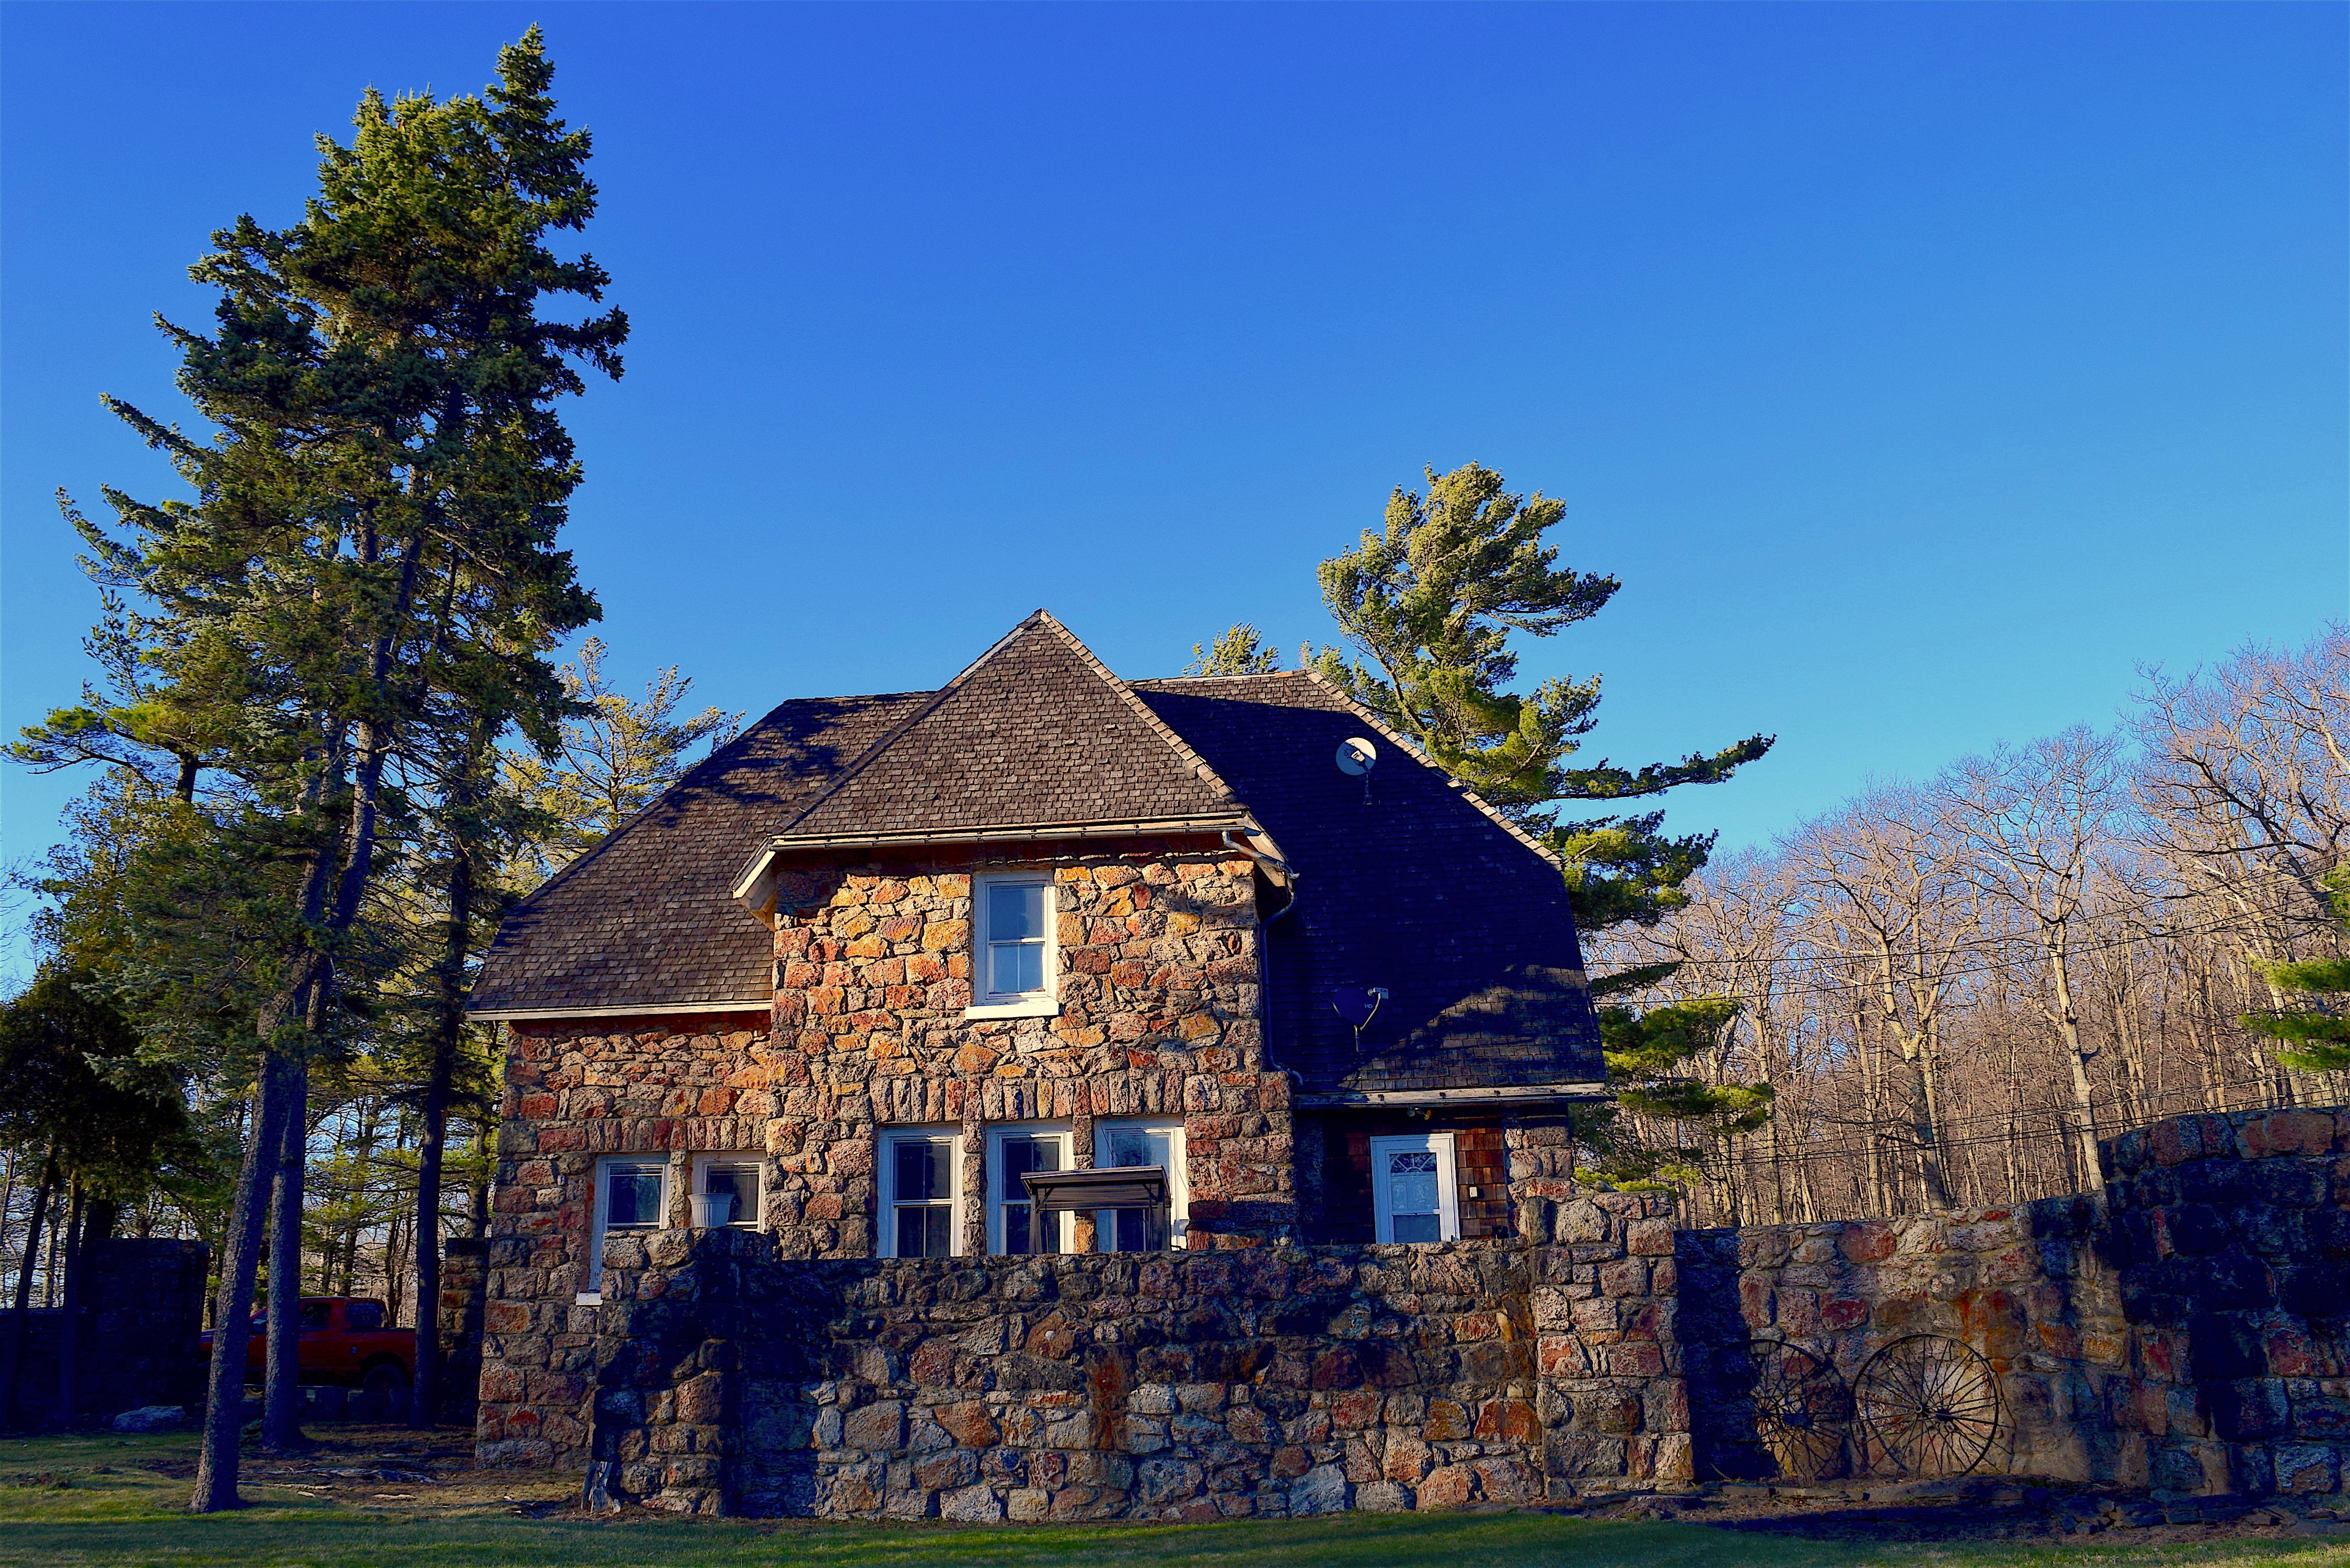
tree, outdoor, architecture, structure, sky, mansion, house, building, chateau, barn, home, wall, stone, scenic, cottage, autumn, park, landmark, chapel, pine tree, farmhouse, historical, estate, log cabin, manor house, rural area, stone building, new jersey, high point